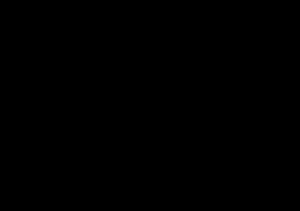
En physique théorique, le problème de la hiérarchie concerne la divergence considérable entre les propriétés de la force faible et celles de la force gravitationnelle. Il n'y a aucun consensus scientifique sur ses causes, par exemple pourquoi la force faible est 10³² fois plus intense que la gravitation ?